Northwest Airlines

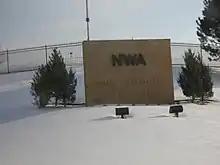
Entrance sign to Northwest Airlines headquarters in Eagan

Following its bankruptcy filing, Northwest renegotiated its labor contracts, lowering its highest level of flight attendant pay from $44,190 to $35,400. Northwest stock resumed trading on a "when-issued" basis on May 21, 2007, and regular trading began on May 31, 2007. On May 18, 2007, Northwest Airlines was cleared by a federal bankruptcy judge to emerge from Chapter 11 Bankruptcy protection on May 31, 2007, ending Northwest's 20 months of difficulty trying to slash costs.